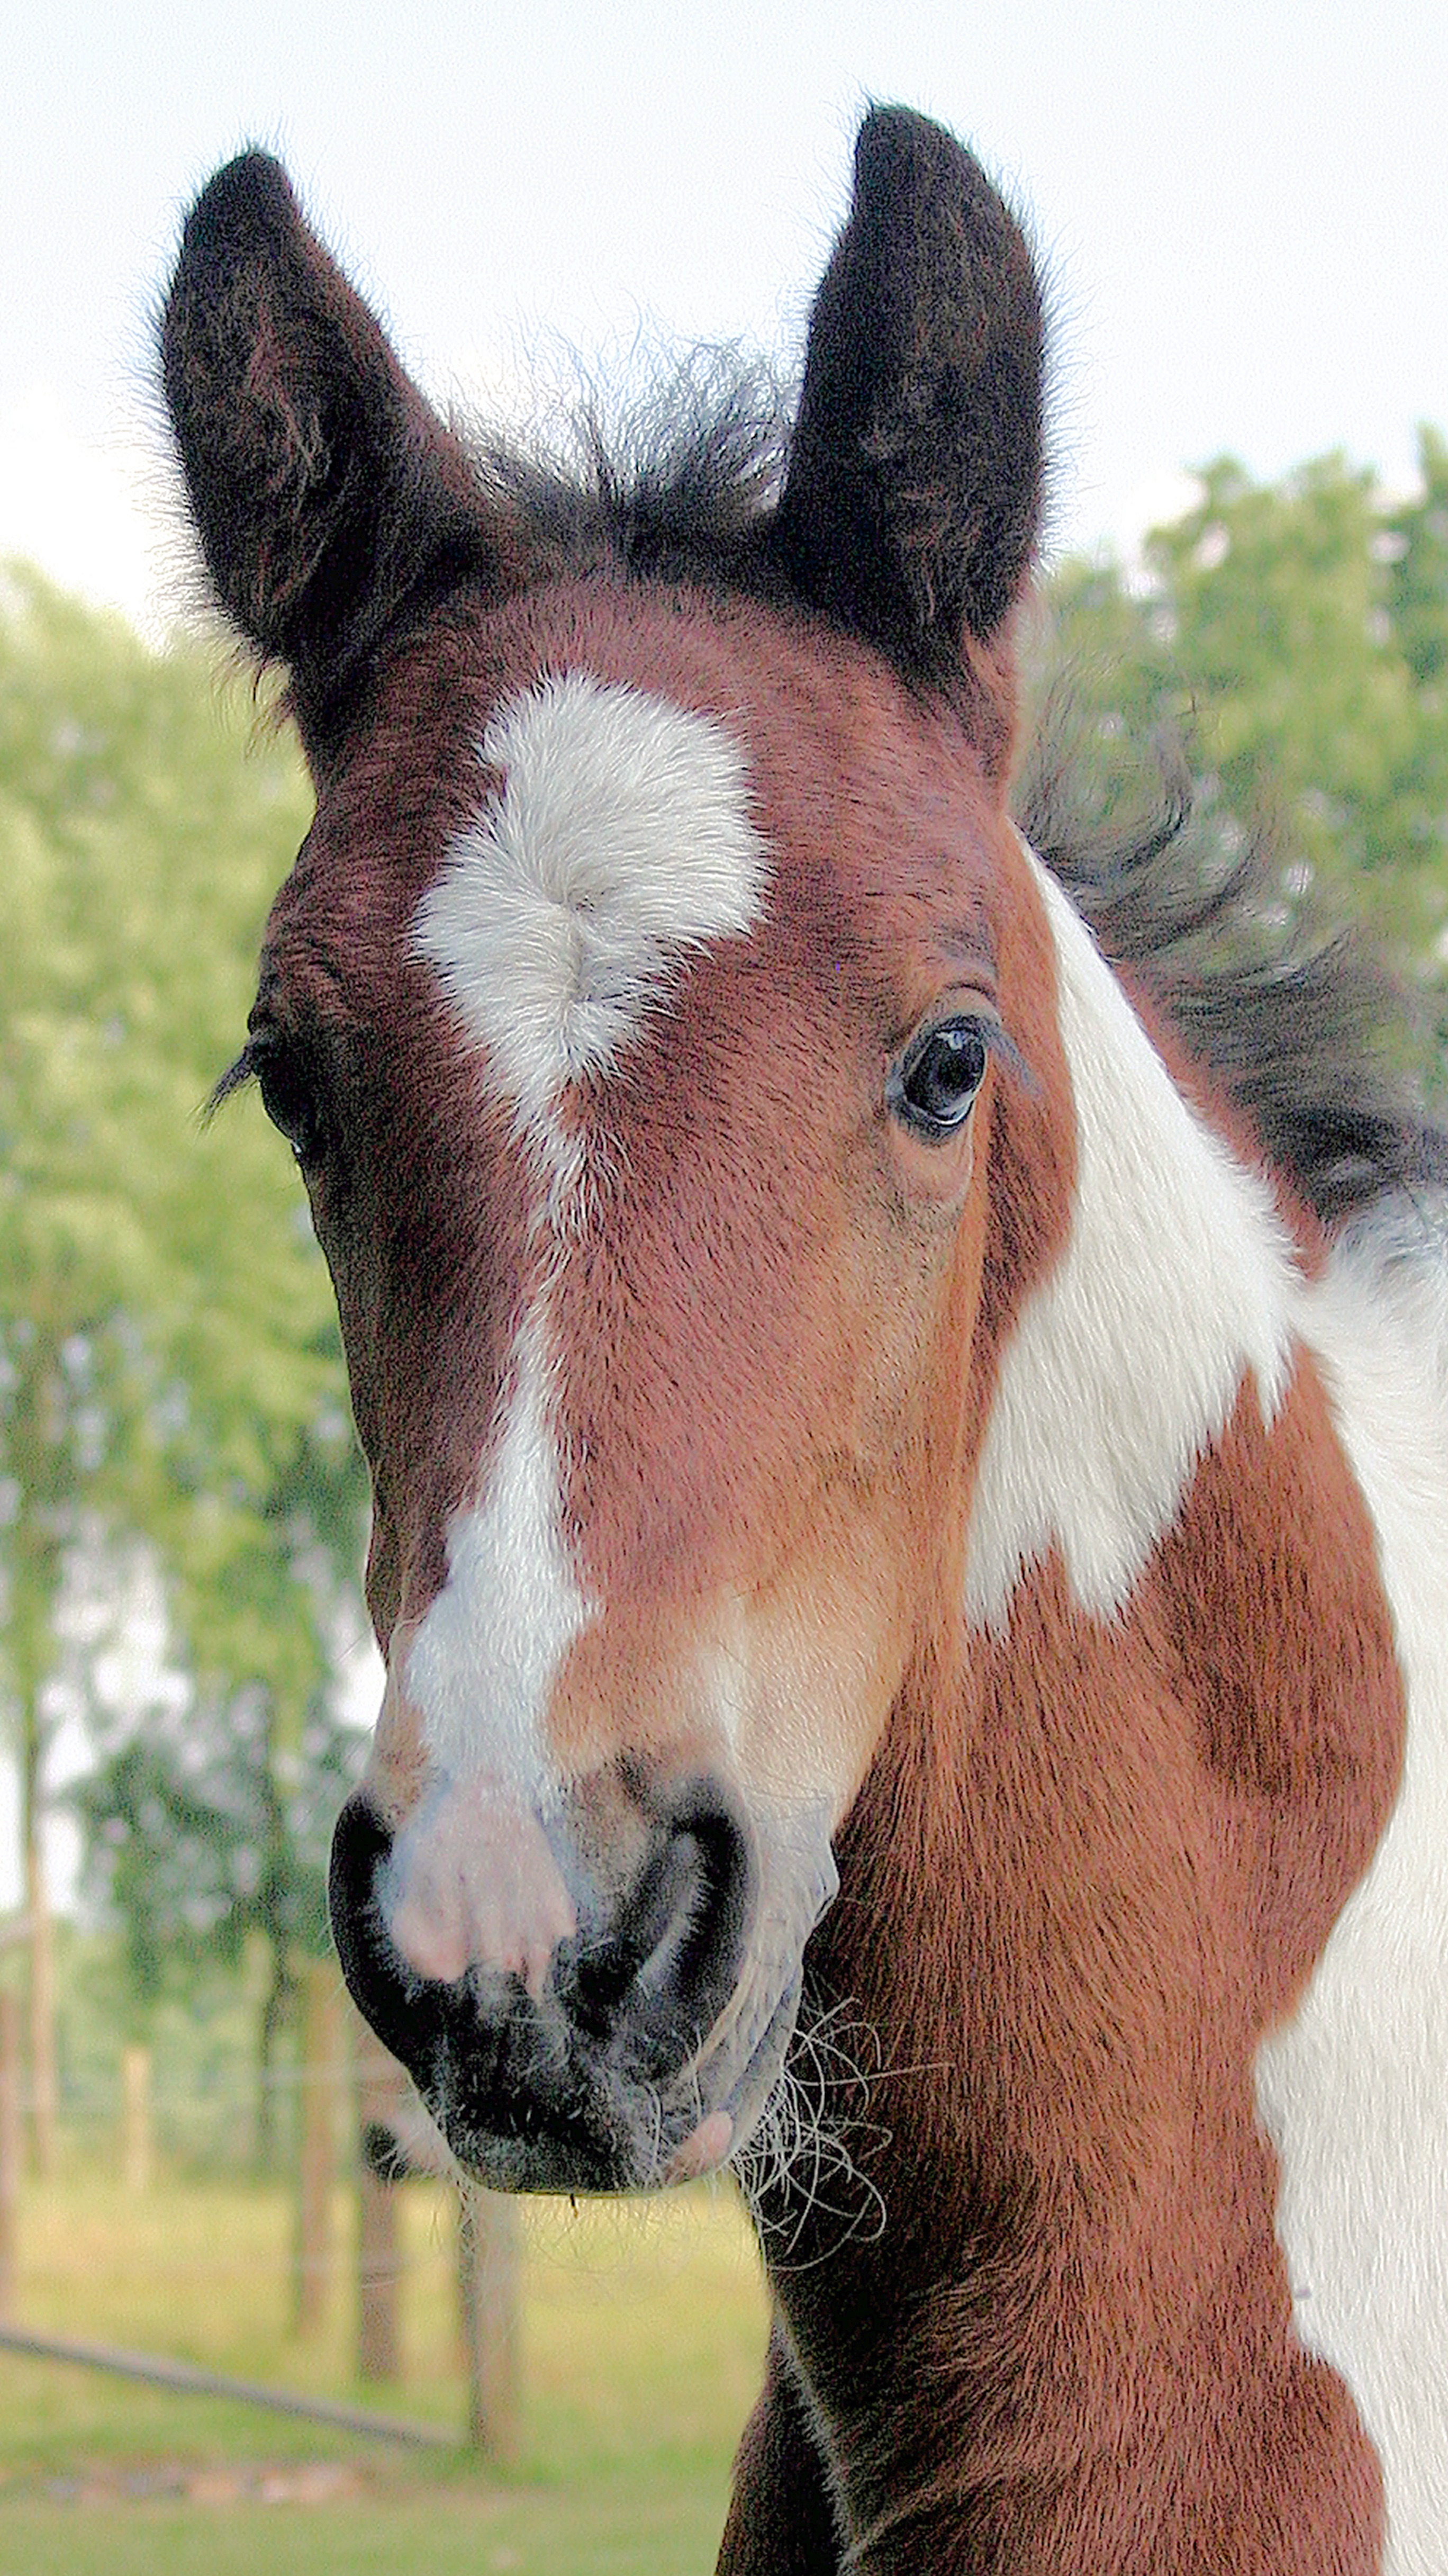
animal, pasture, horse, mammal, stallion, mane, fauna, bridle, head, vertebrate, mare, foal, colt, young animal, halter, pack animal, horse like mammal, mustang horse